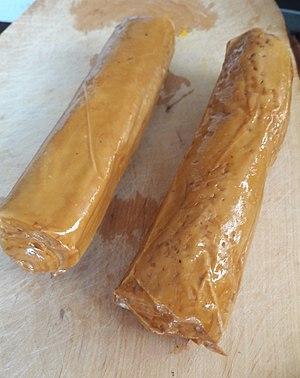
Qiangzhang (千张, littéralement mille feuille), rouleau de doufu, séché. Également appellé ((wǔxiāng qiāqiānzhangnzhang juǎn(( ( 五香千张卷 , rouleau de mille-feuilles au 5 parfums), tofu séché aux 5 parfums, aplatit en feuille, puis roulé. Il est généralement coupé en fines tranches, laissants des petits rouleaux plats dans le plats.
Le tofu ou fromage de soja est un aliment d'origine chinoise, issu du caillage du lait de soja. C'est une pâte blanche, molle, peu odorante et au goût plutôt neutre, constituant une base importante de l'alimentation asiatique. Il est aussi consommé par des végétariens et végétaliens parce qu'il peut être utilisé comme ingrédient dans de nombreuses recettes de cuisine.